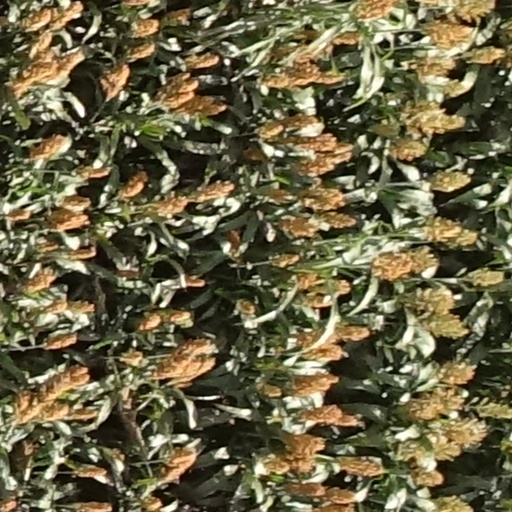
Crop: sorghum